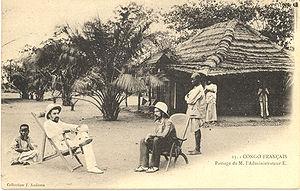
Le cercle était la plus petite unité de l'administration dans les colonies africaines de la France de 1895 à 1946 dirigée par un Européen. Un cercle était composé de plusieurs cantons, qui eux-mêmes se composaient de plusieurs villages.
Le régime de l'indigénat est un régime pénal spécial réservé aux sujets indigènes des territoires coloniaux de la France au XIXᵉ siècle et XXᵉ siècle.
Le Congo français était une colonie composée de l'actuel Gabon et de la République du Congo de 1882 à 1906, puis uniquement de l'actuelle République du Congo. La capitale était Libreville jusqu'en 1904, puis Brazzaville.